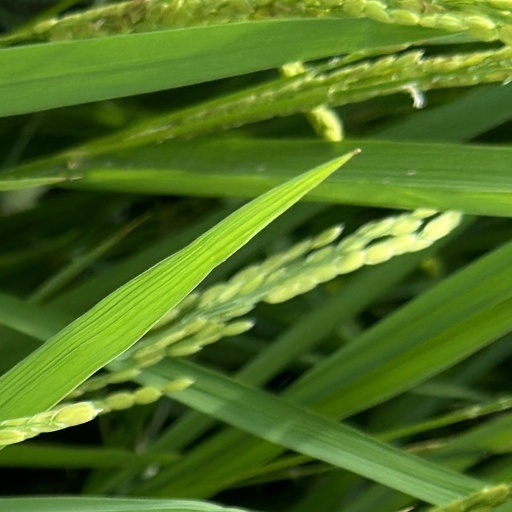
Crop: rice